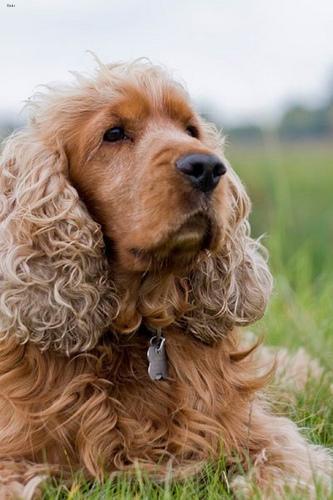
english cocker spaniel